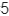
Number: 5